Rosary of the Philosophers

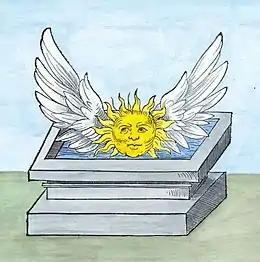
Woodcut illustrating the "illuminatio" stage, captioned "Here Sol plainly dies again, And is drowned with the Mercury of the Philosophers."

The Rosary of the Philosophers (Rosarium philosophorum sive pretiosissimum donum Dei) is a 16th-century alchemical treatise. It was published in 1550 as part II of "De Alchimia Opuscula complura veterum philosophorum" (Frankfurt). The term "rosary" in the title is unrelated to the Catholic prayer beads; it refers to a "rose garden", metaphoric of an anthology or collection of wise sayings.